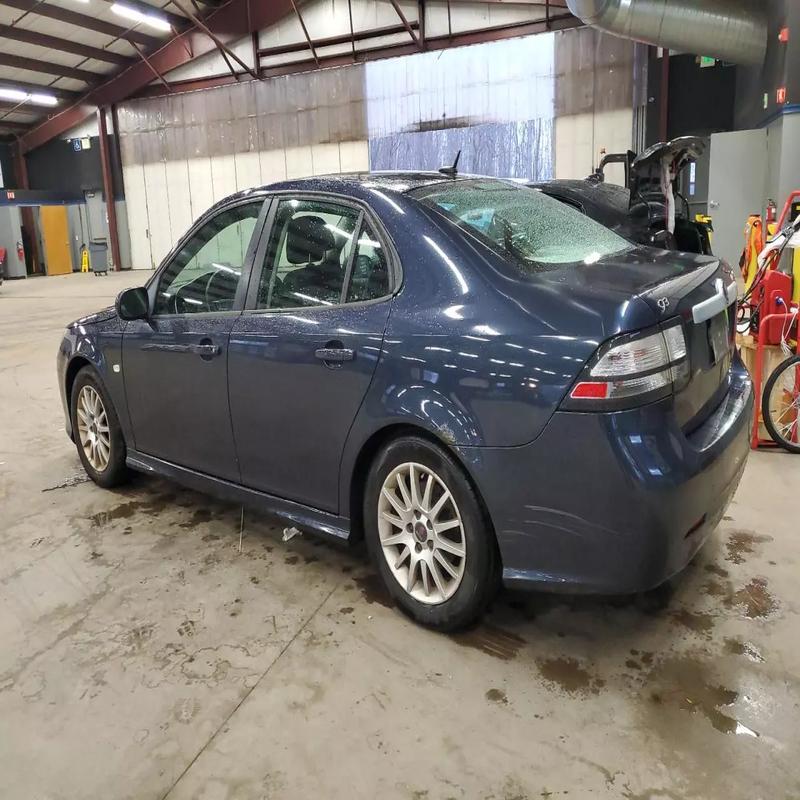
Aucun dommage détecté.
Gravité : aucun